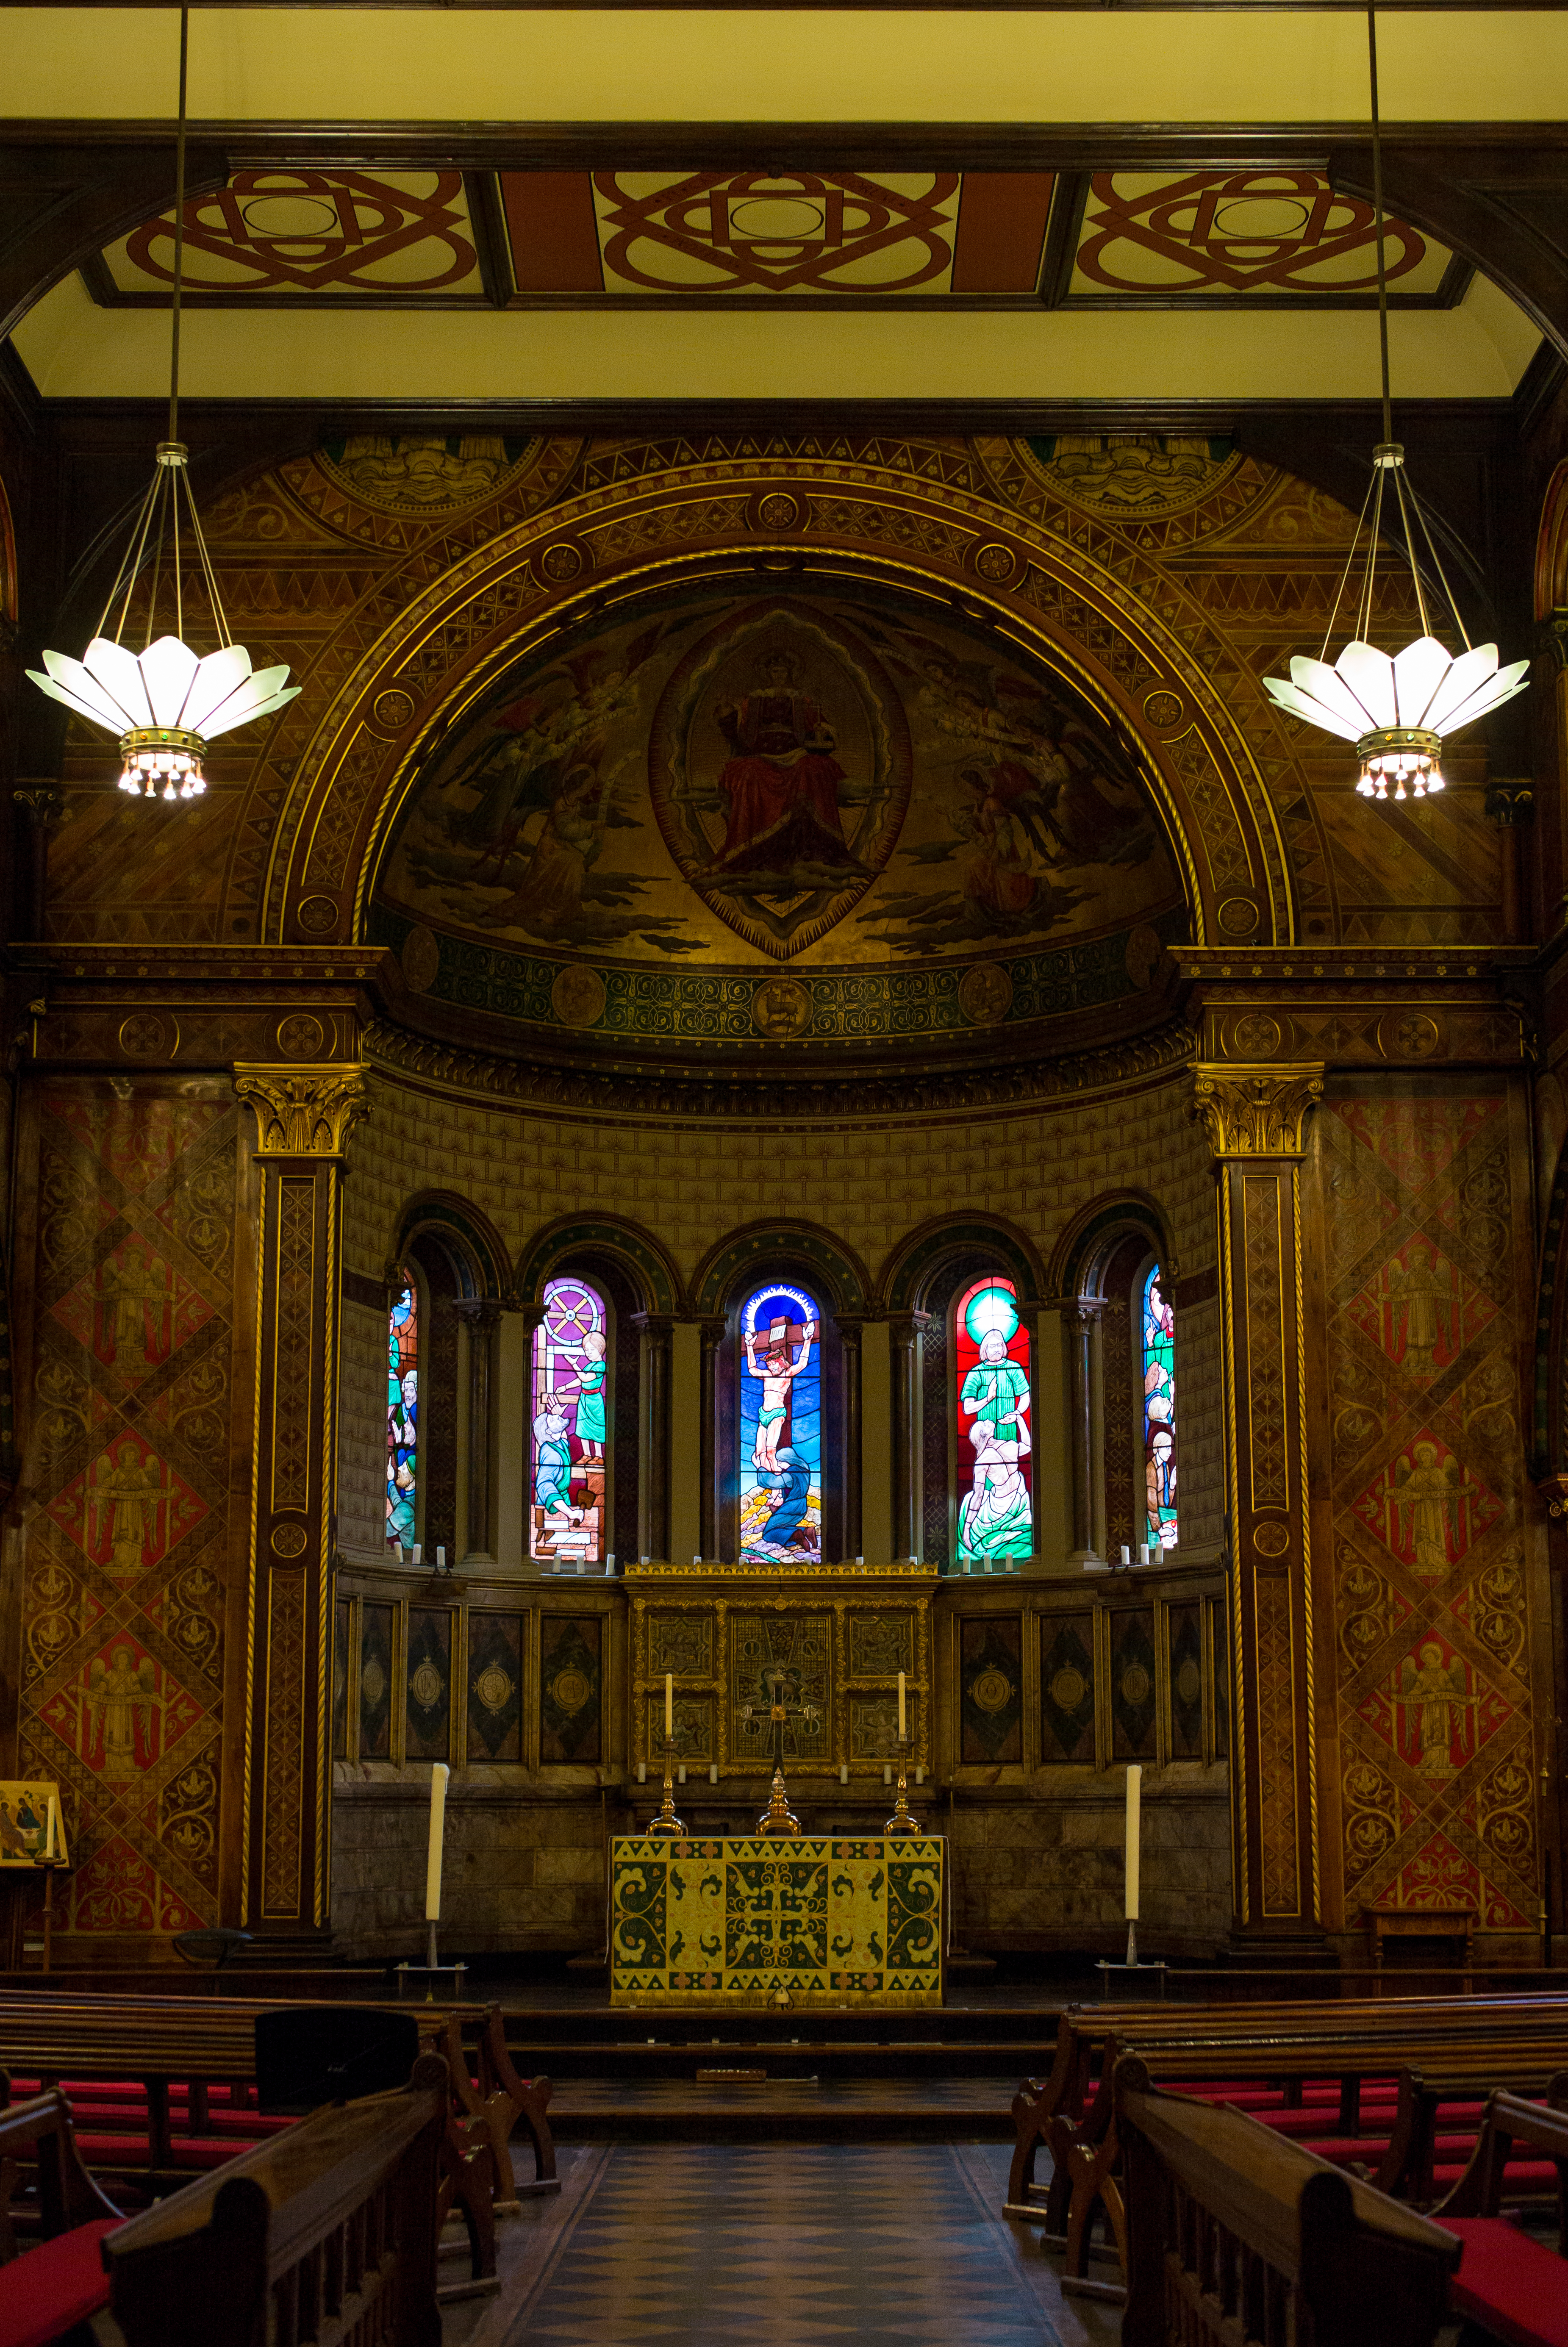
building, europe, church, cathedral, chapel, place of worship, uk, england, london, strand, m, synagogue, 50, campus, united, kingdom, leica, 240, summilux, kings, college